Siliguri Junction railway station

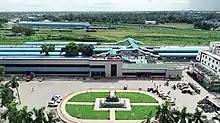
Siliguri Junction in bird's eye view

Siliguri Junction (station code:- SGUJ) is one of the major and second largest railway station that serve the city of Siliguri located in Darjeeling district in the Indian state of West Bengal. The station has two types of gauges visible i.e. broad gauge, & narrow-gauge tracks for Darjeeling Himalayan Railway. It was opened in 1949. It formerly had the distinction of having three gauges visible but the metre-gauge line from Aluabari Road to Siliguri Junction was converted later into broad gauge. A few years ago, the trains used to run between Siliguri Junction to Naksalbari on the metre-gauge line. Siliguri Junction lies on three railway lines New Jalpaiguri–Alipurduar–Samuktala Road line, Katihar–Siliguri line and Darjeeling Himalayan Railway Line. This railway station also has its own locomotive shed i.e Diesel Loco Shed, Siliguri